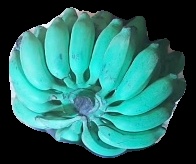
Variety: elakki-bale
Grade: grade3